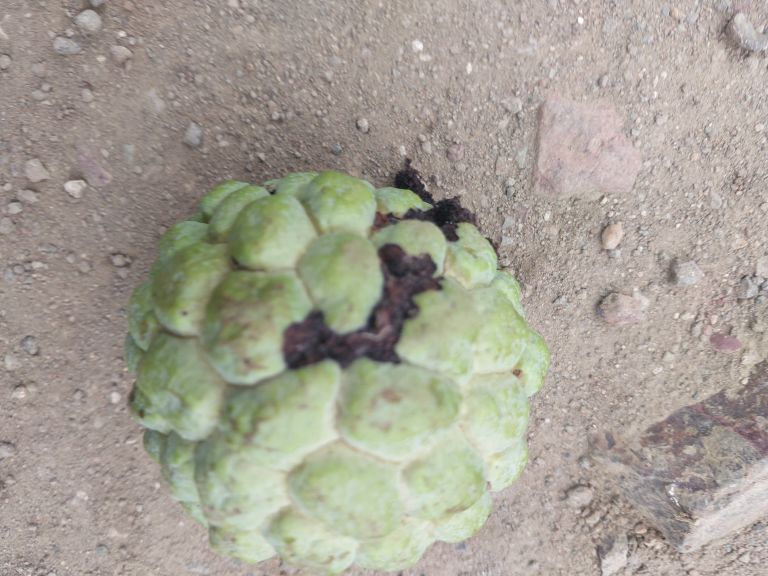
Disease label: Diplodia Rot